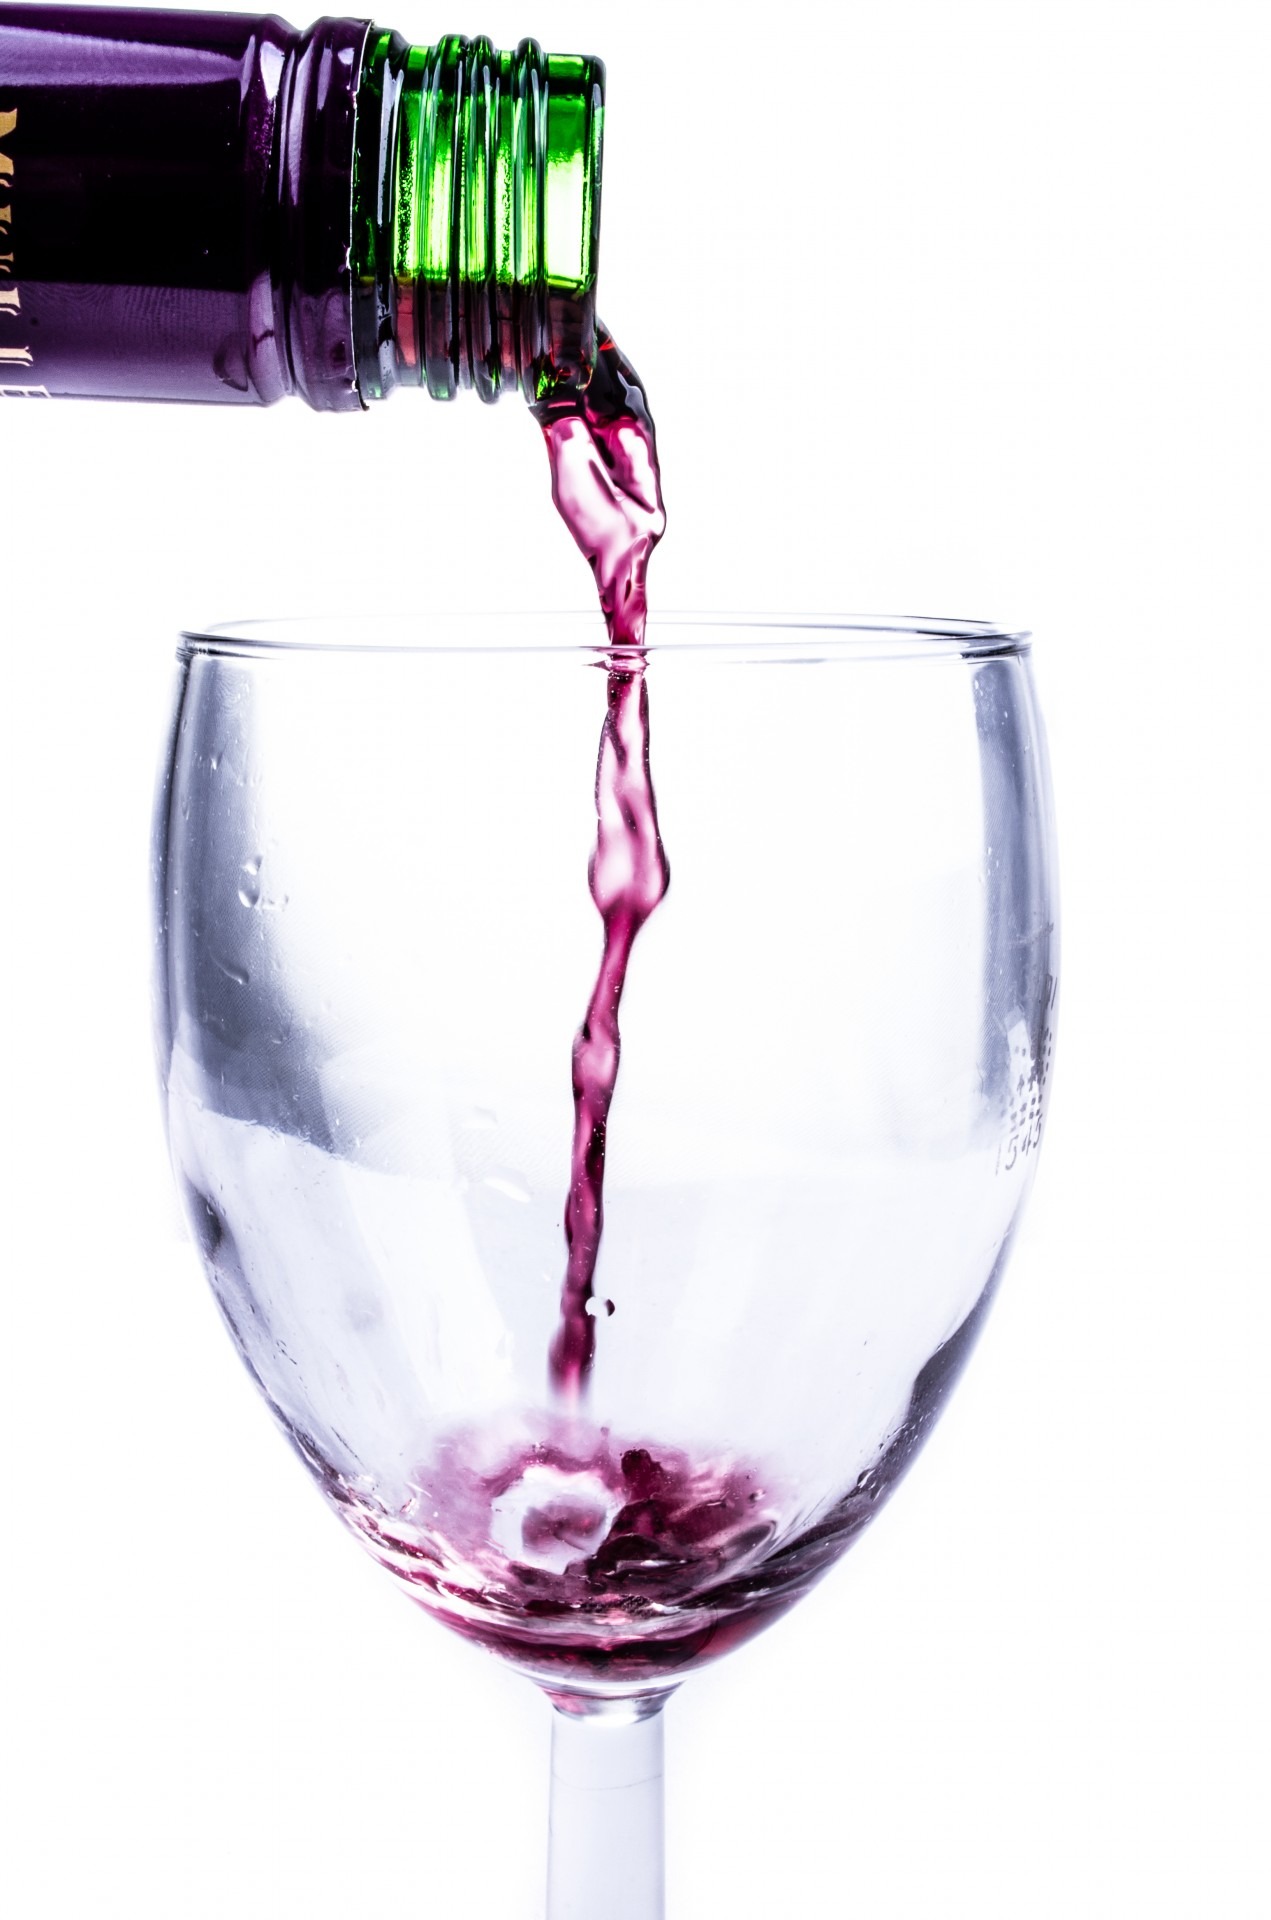
drop, liquid, abstract, wine, white, tea, glass, wet, isolated, pattern, reflection, red, macro, drink, bottle, red wine, tableware, material, bubble, alcohol, surface, wine bottle, glass bottle, wine glass, transparent, design, translucent, level, soap, horizontal, blob, backgrounds, physical, concepts, description, stemware, distilled beverage, drinkware, champagne stemware, topics